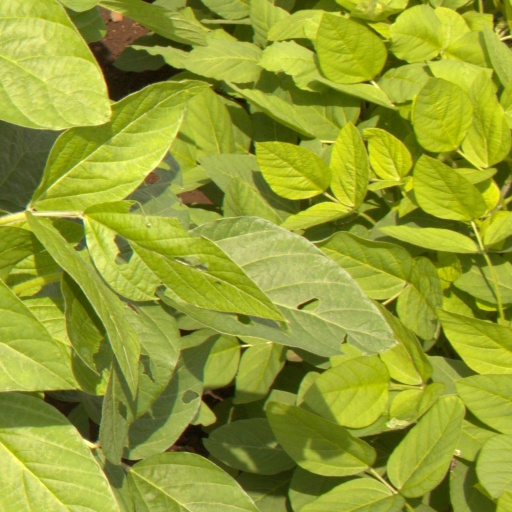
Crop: soybean